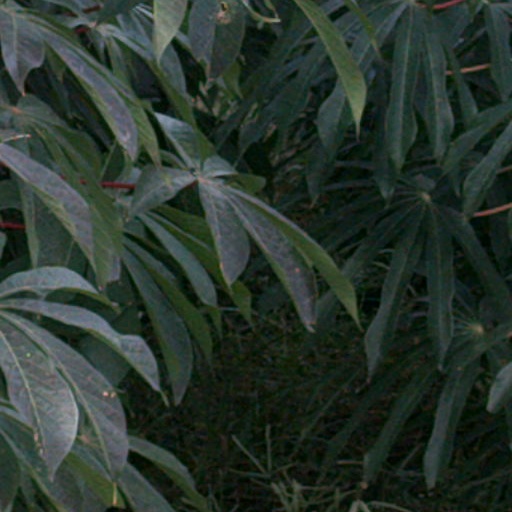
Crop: cassava